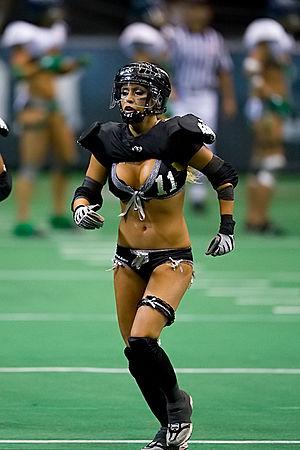
L’Extreme Football League est une association sportive américaine regroupant des équipes féminines de football américain en salle. Les joueuses sont vêtues de lingerie.